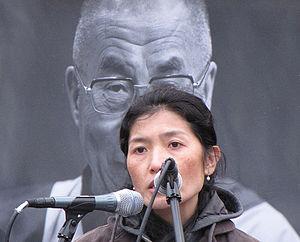
Voici une liste de prisonniers d'opinion tibétains connus. Certains sont morts en détention, d'autres ont été libérés :
À Lhassa, jusqu'au milieu du XIXᵉ siècle, les condamnés étaient soit enfermés dans la prison d'État de Shöl, soit confiés à un gouverneur de district qui était responsable de leur garde. Certains criminels étaient condamnés à porter des chaînes et à mendier dans les rues afin de subvenir à leurs besoins.
La prison de Drapchi, connue en chinois sous l'appellation de « prison Di Yi Jianyu-No 1 », est la plus grande prison du Tibet, sise dans la capitale Lhassa.